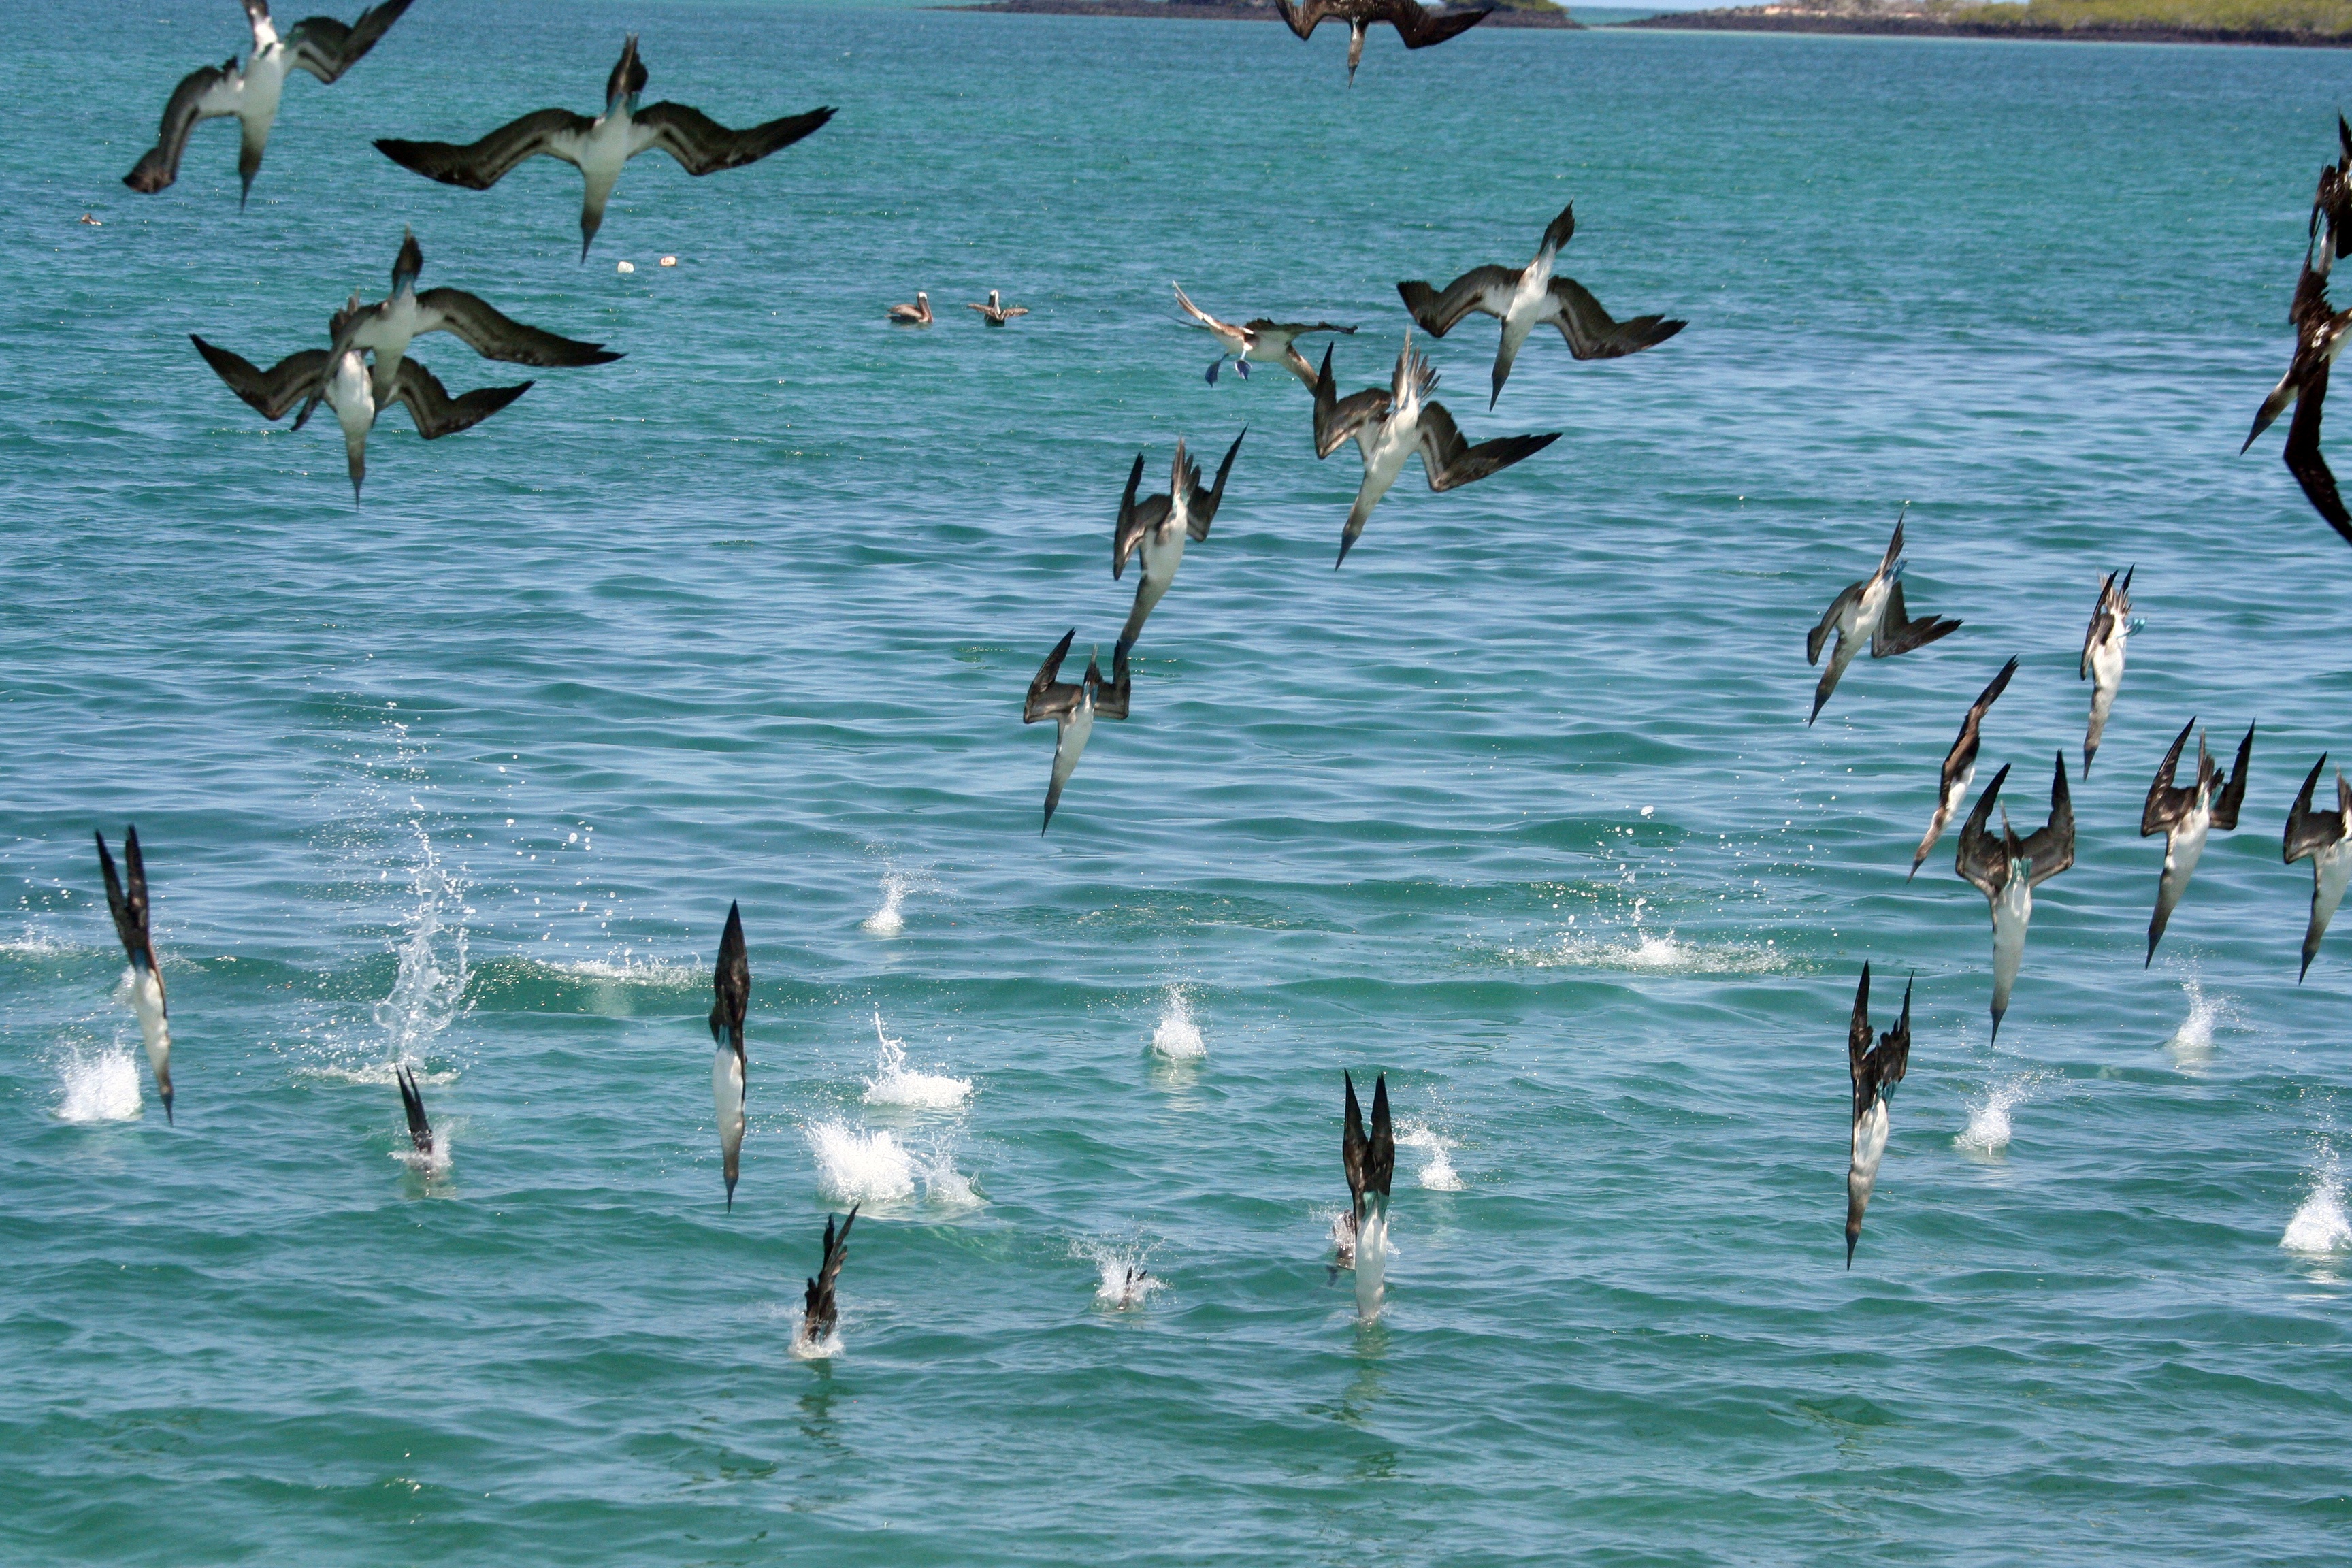
beach, sea, water, nature, ocean, bird, seabird, diving, birds